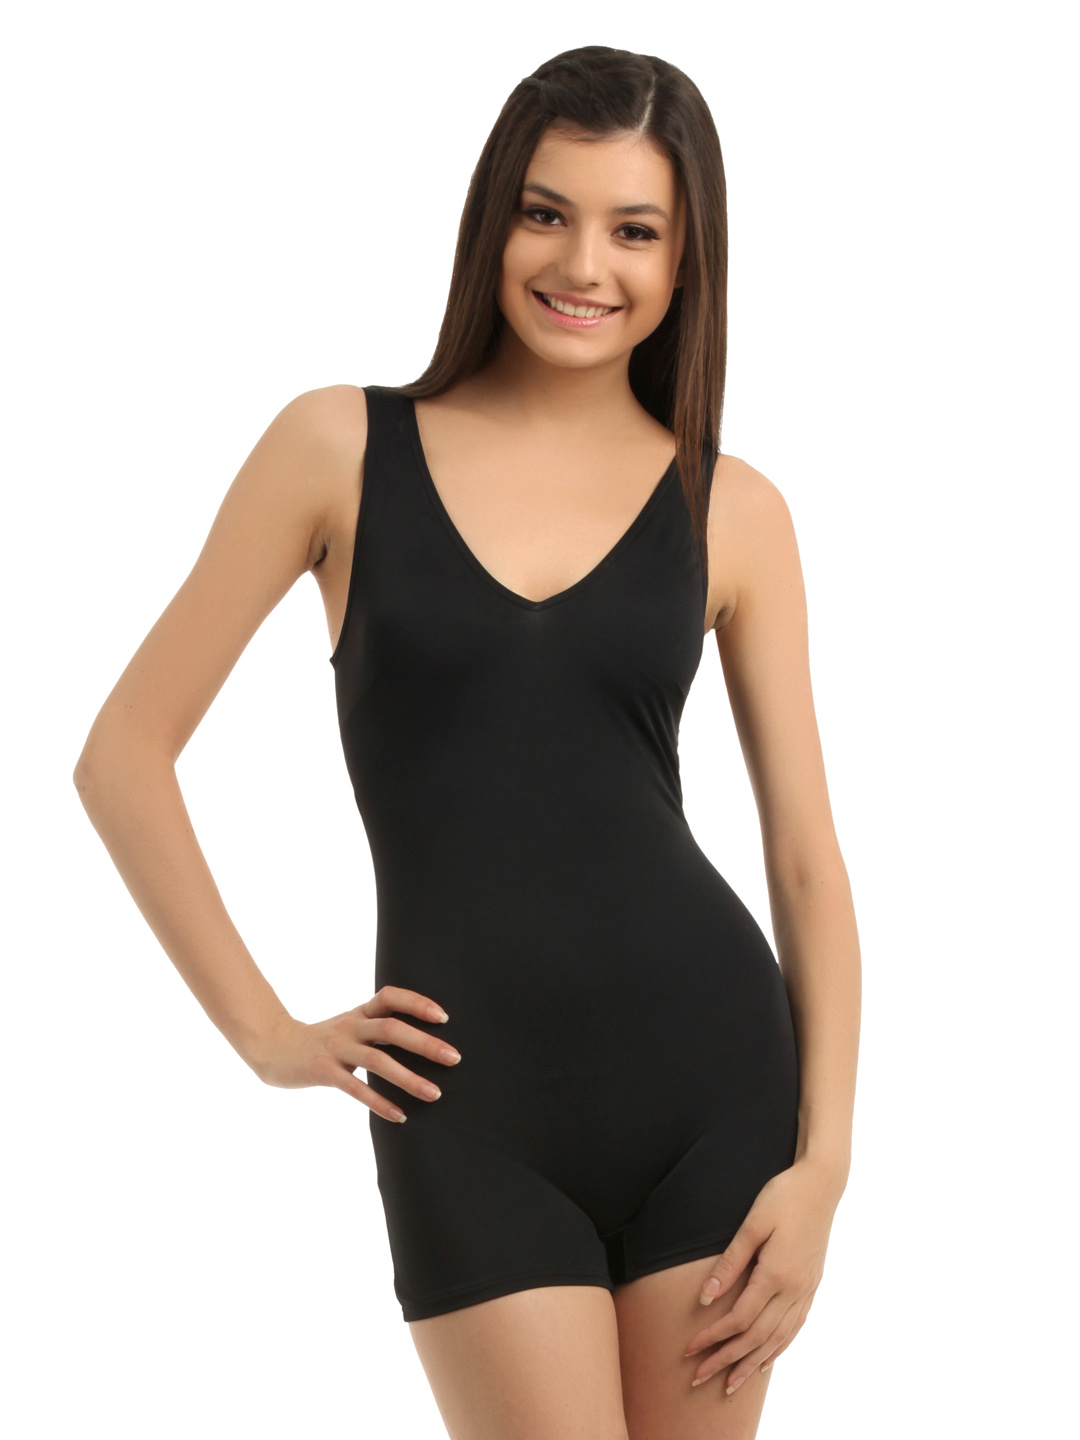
Amante Black Swimsuit WCSD07
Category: Apparel / Bottomwear / Swimwear
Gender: Women
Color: Black
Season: Winter 2015
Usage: Casual